Intigam Zairov

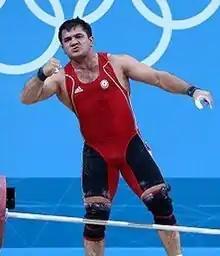
Zairov in 2012 Summer Olympics

Intigam Zairov (born 21 April 1985 in Baku) is an Azerbaijani weightlifter he won silver medal at 2009 European Weightlifting Championships in Bucharest.